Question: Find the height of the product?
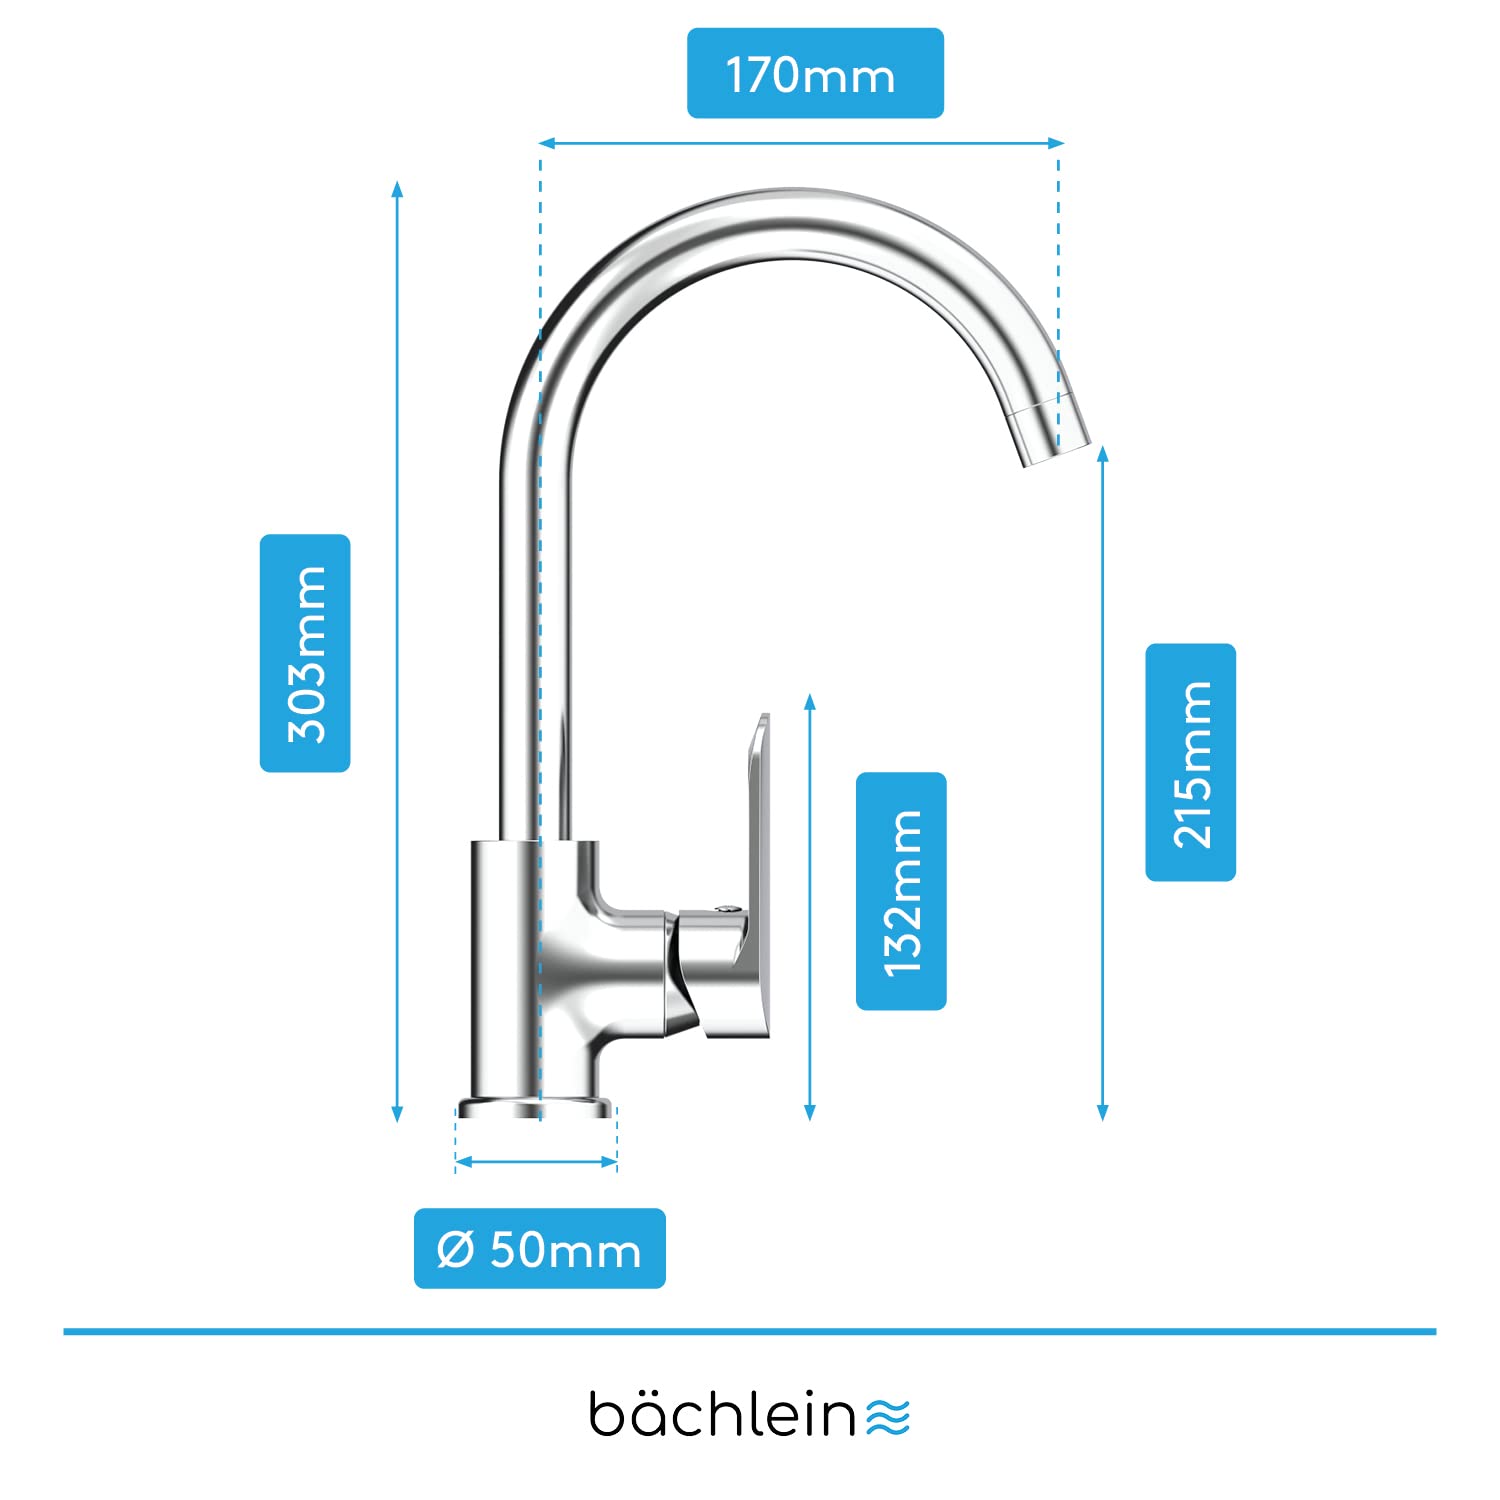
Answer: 303.0 millimetre